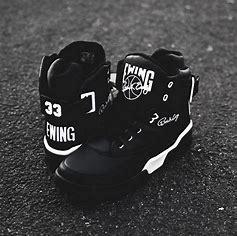
Brand: Ewing
Model: 33 Hi